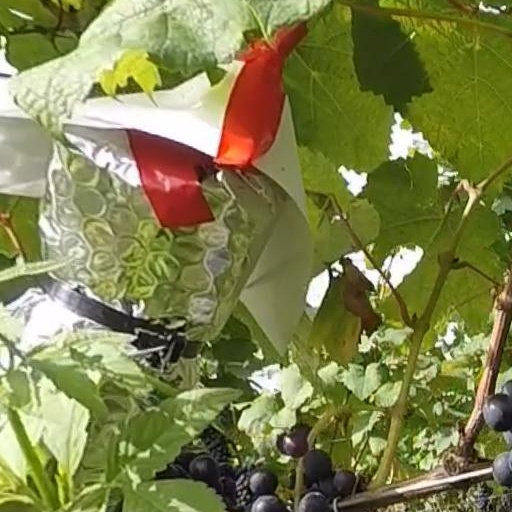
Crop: grape